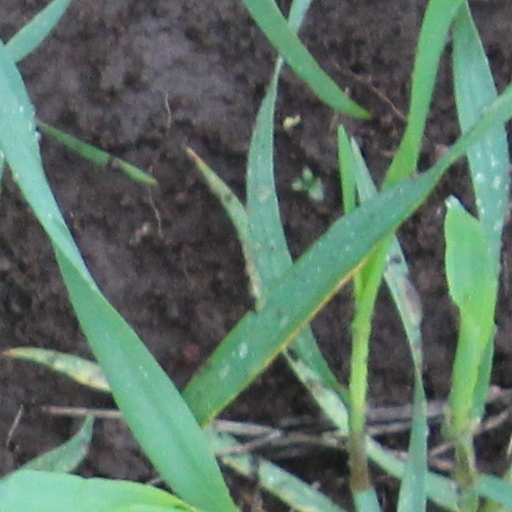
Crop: wheat